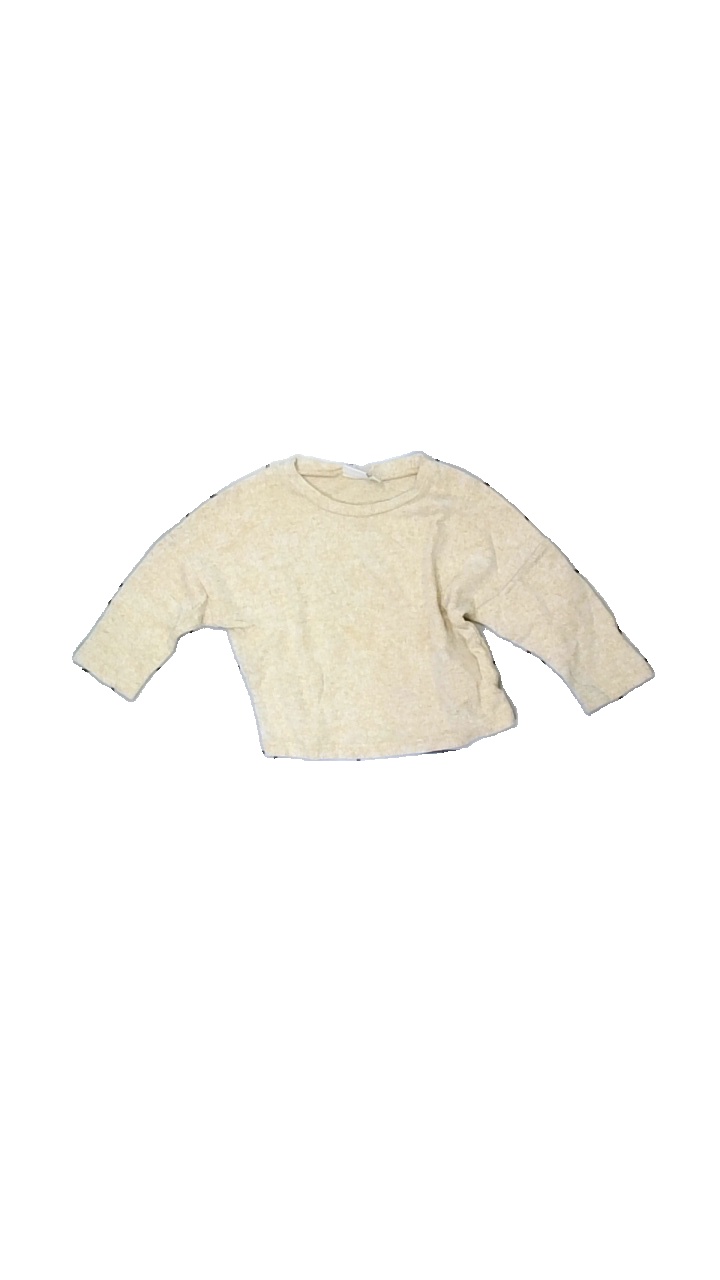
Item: Top (Children)
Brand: Name It
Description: gul melerad tröja
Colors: Yellow
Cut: Regular
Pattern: Other
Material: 100% viscose
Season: All
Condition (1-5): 5
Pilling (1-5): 5
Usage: Reuse
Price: <50